Marcio Lacerda

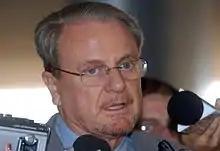
Marcio Lacerda, 2008

Marcio Araújo de Lacerda (born on Leopoldina, Minas Gerais on January 22, 1946) is the former Mayor of Belo Horizonte in the state of Minas Gerais, Brazil. Marcio Lacerda is a member of the Brazilian Socialist Party (PSB).